United Empire

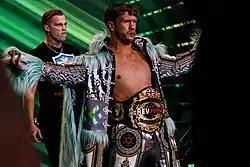
Will Ospreay (right) at AEWxNJPW: Forbidden Door, being accompanied by stablemate Kyle Fletcher (left).

On the May 25th episode of AEW Dynamite, Cobb and O'Khan interrupted the ROH World Tag Team Championship match between, FTR and Roppongi Vice causing a disqualification by attacking both teams, with Cobb returning to All Elite Wrestling for the first time since 2019 and O'Khan making his debut. They raised the titles, indicating the intention of challenging for the championships. The stable returned two weeks later, on the June 8th episode of Dynamite, this time with Ospreay, Henare, Fletcher and Davis making their AEW debuts, attacking Trent Beretta and FTR. Ospreay competed in his first singles match at the June 15th special episode of "Dynamite", Road Rager, where he defeated Dax Harwood. After the match Ospreay and United Empire stablemates attacked FTR and Roppongi Vice once more, only to be interrupted by Orange Cassidy, who stared down Ospreay. Soon after a singles match between both men was scheduled for , for Ospreay's newly won IWGP United States Heavyweight Championship, along with a triple-threat tag-team match, between FTR, Roppongi Vice and O-Khan and Cobb, for the ROH World Tag Team Championships and O-Khan and Cobb's newly won IWGP Tag Team Championships. At the event, Cobb and O-Khan lost the IWGP Heavyweight Tag Team Championships to FTR, yet Will Ospreay retained his IWGP United States Championship against Orange Cassidy. After the match Aussie Open and Ospreay continued to attack Cassidy and Roppongi Vice, however were interrupted by Katsuyori Shibata, who saved Cassidy from the trio.